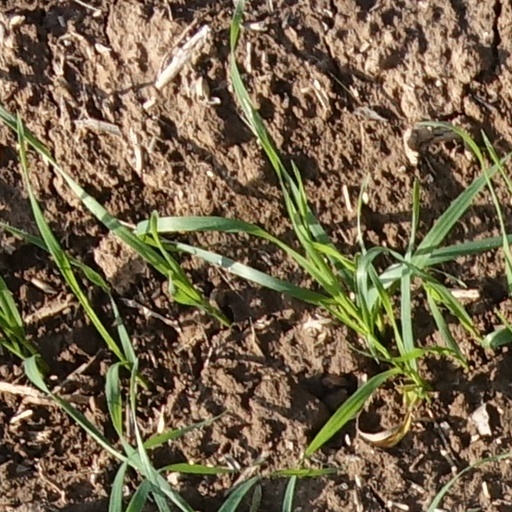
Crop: wheat